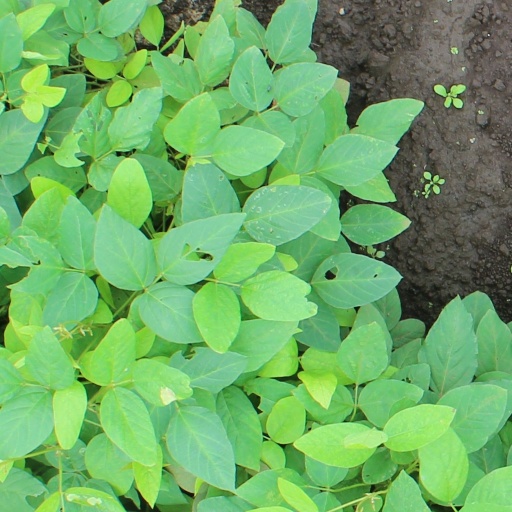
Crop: soybean